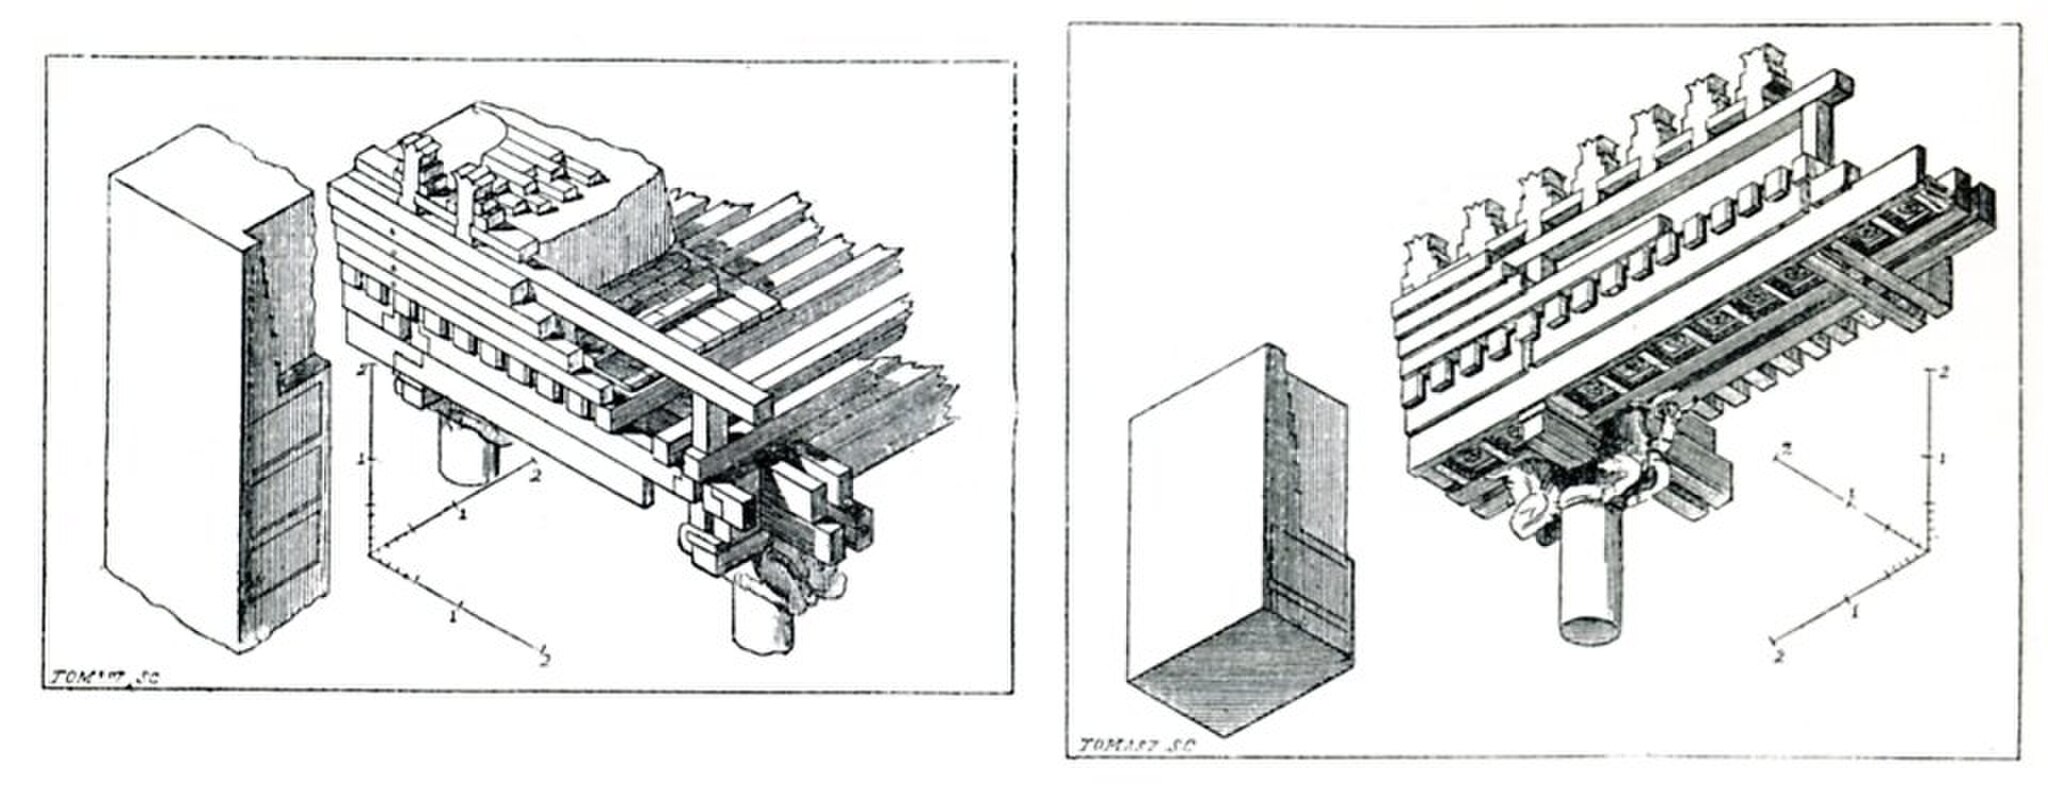
Title: Persepolis Rec Iso Toit Tach Chipiez
Description: Persepolis, Roof reconstruction by Chipiez
Categories: Files with no machine-readable source, Charles Chipiez, Author died more than 100 years ago public domain images, Images without source, CC-PD-Mark, Black and white drawings, Drawings of architectural elements, Black and white drawings of buildings, Reconstruction drawings of Persepolis